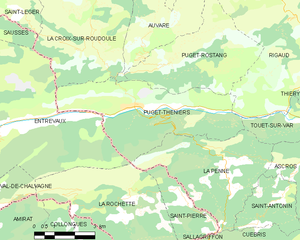
Carte des communes françaises: Puget-Théniers